Went the Day Well?

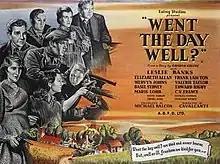
Theatrical release poster by Dudley Pout

Went the Day Well? is a 1942 British war film adapted from a story by Graham Greene and directed by Alberto Cavalcanti. It was produced by Michael Balcon of Ealing Studios and served as unofficial propaganda for the war effort. The film shows a village in southern England taken over by German paratroopers, reflecting the greatest fear of the British public of the time, although the threat of German invasion had largely receded. The film is notable for its unusually, for the time, frank depiction of ruthless violence.